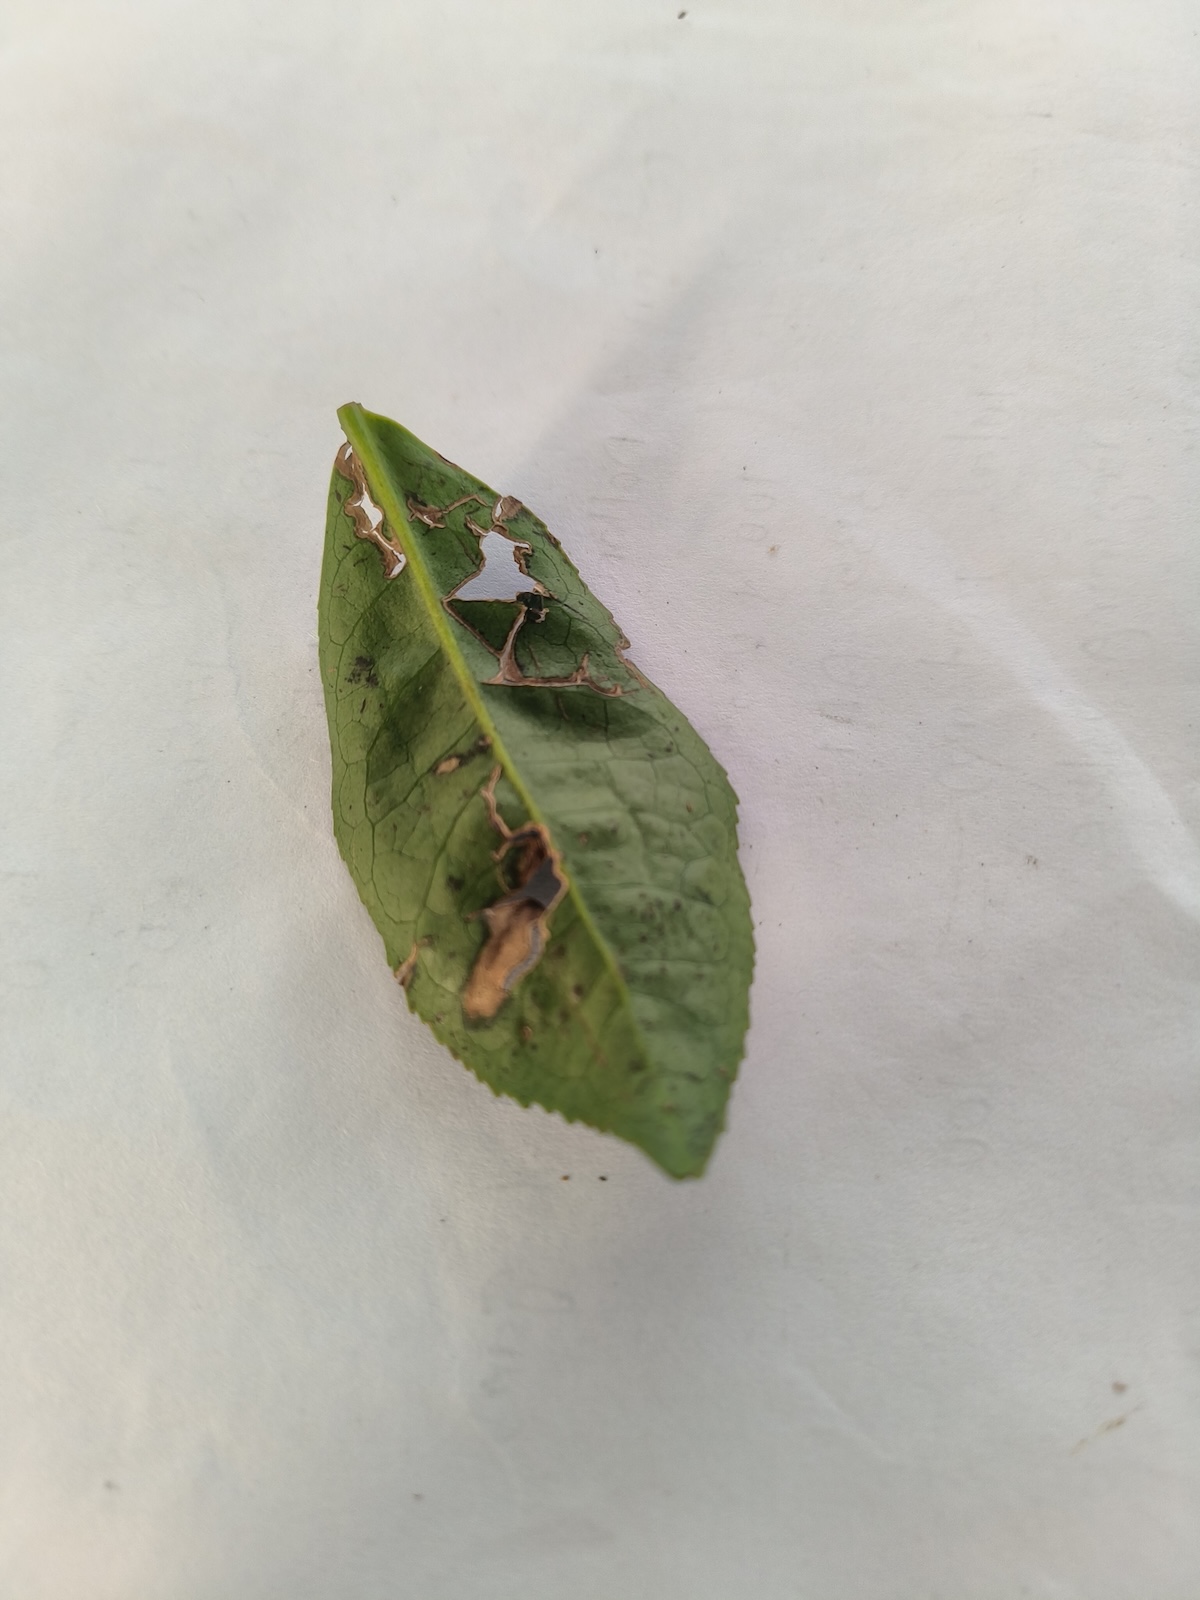
Label: Gray Blight